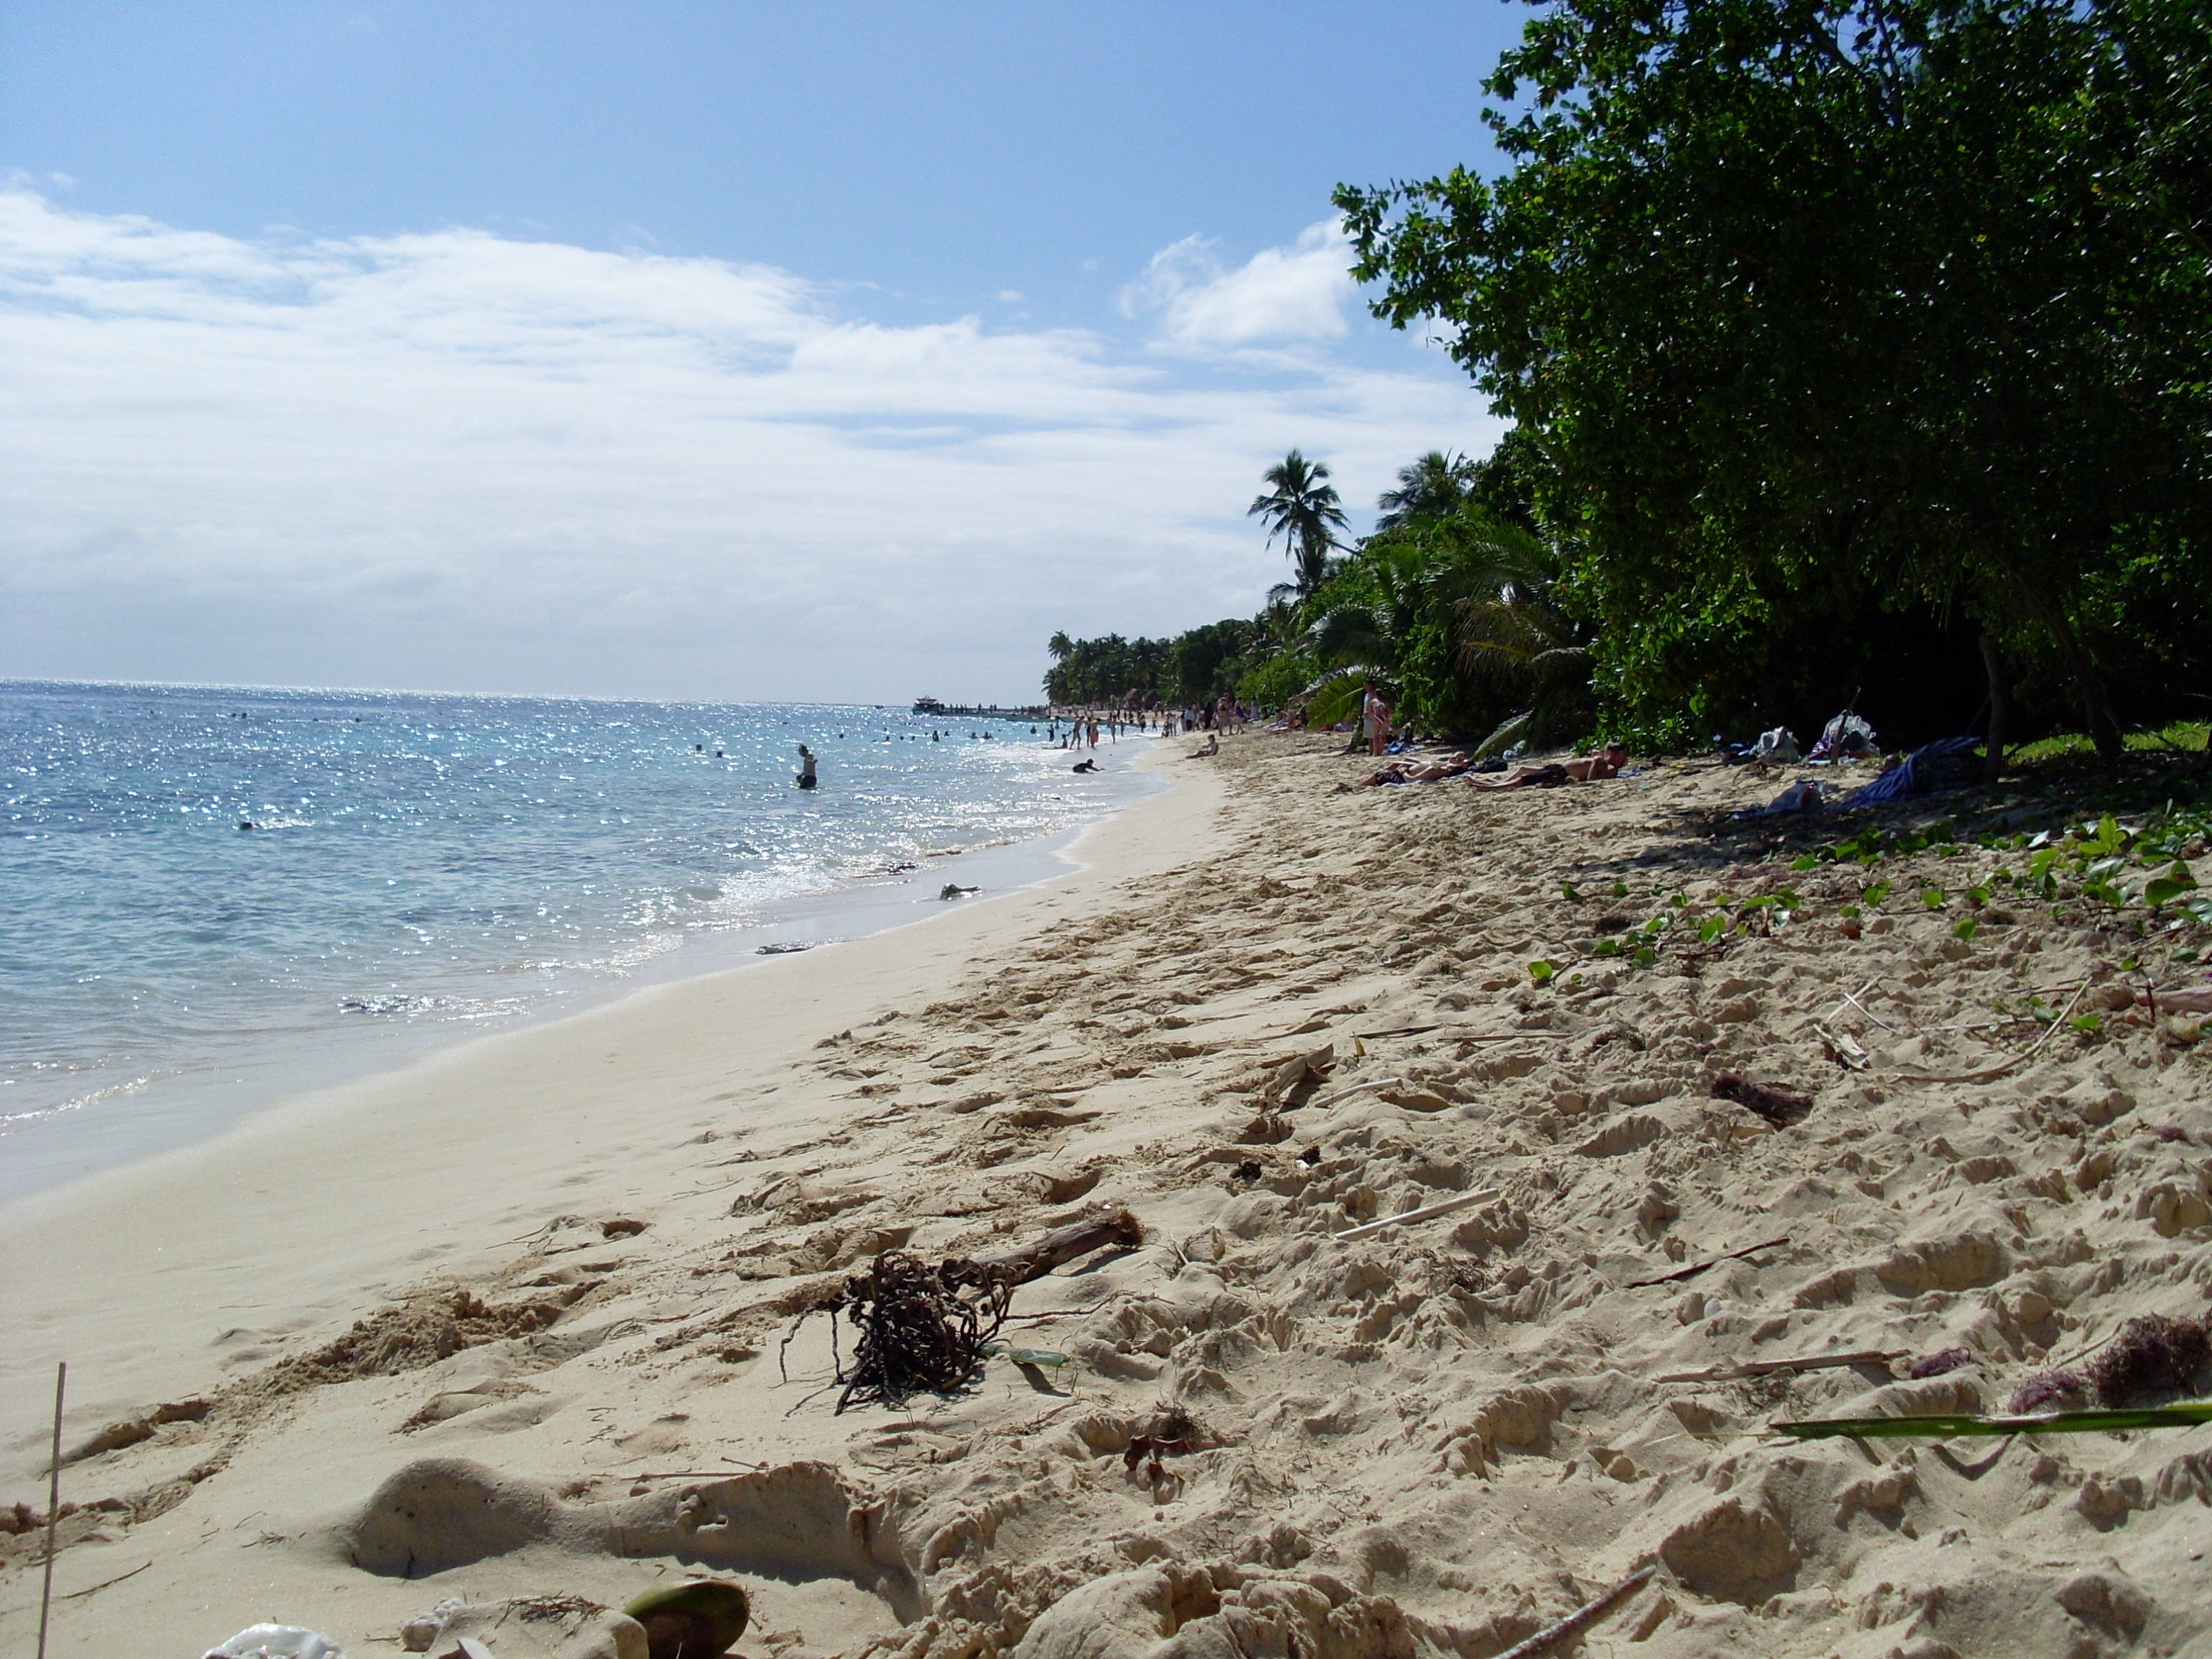
beach, sea, coast, water, sand, ocean, sun, shore, wave, summer, vacation, coastline, paradise, tropical, seascape, holiday, bay, island, blue, body of water, sunny, relaxation, resort, beautiful, wind wave